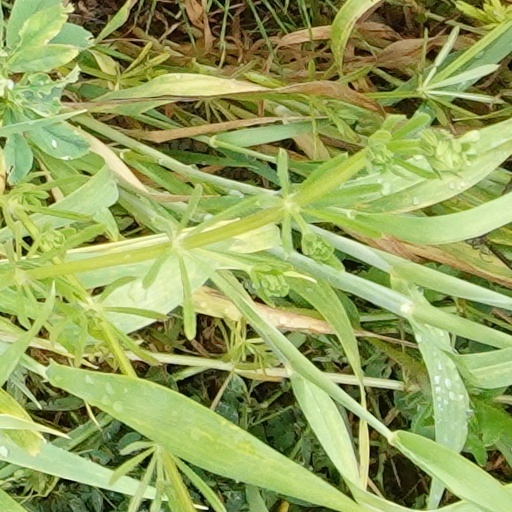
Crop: wheat